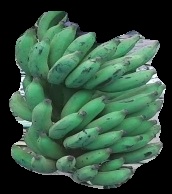
Variety: elakki-bale
Grade: grade3